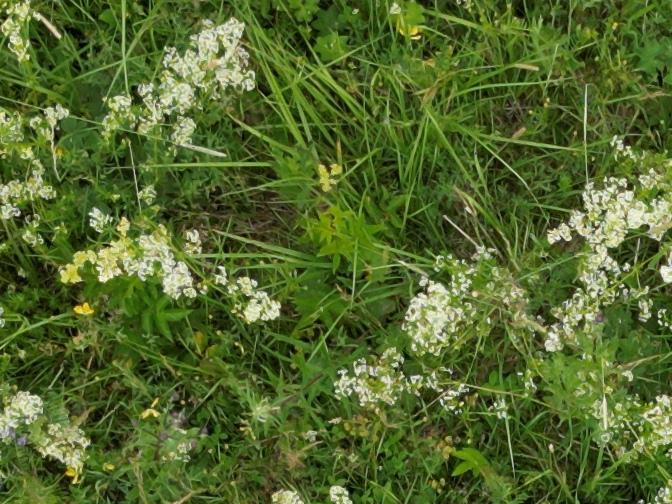
Flowers visible: yarrow flowers, yarrow flowers, yarrow flowers, yarrow flowers, yarrow flowers, yarrow flowers, yarrow flowers, yarrow flowers, yarrow flowers, yarrow flowers, yarrow flowers, yarrow flowers, yarrow flowers